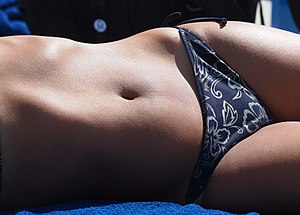
Talje (anatomi)
En kvindes talje
Talje, fra fransk taille. Hos mennesket, det horisontale stykket over hoften, rundt om kroppen ved navlen.